Jennifer Whalen (cyclist)

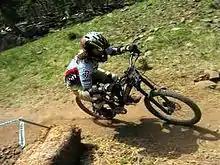

Jennifer Whalen (born 1976) is an American professional downhill mountain bike racer who won the 2005 NORBA National Championship in the Women's Super-D class. She lives in Idaho Springs, Colorado.